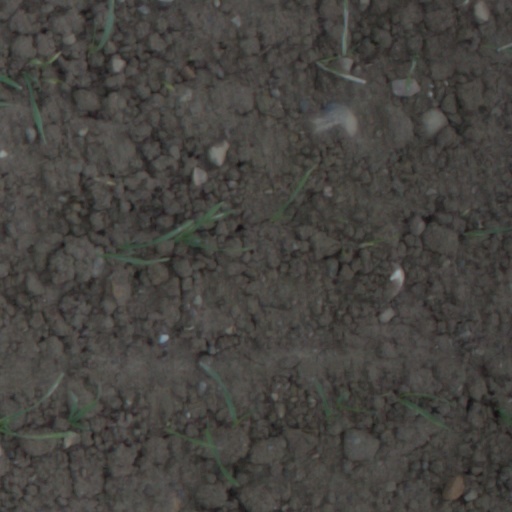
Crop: wheat